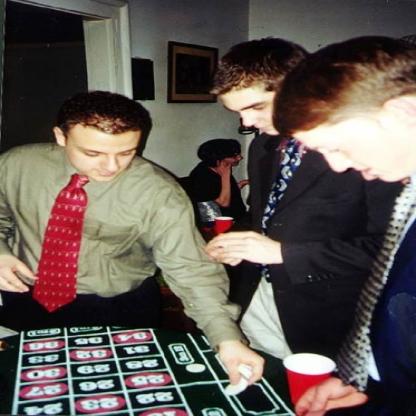
Scene: Indoor